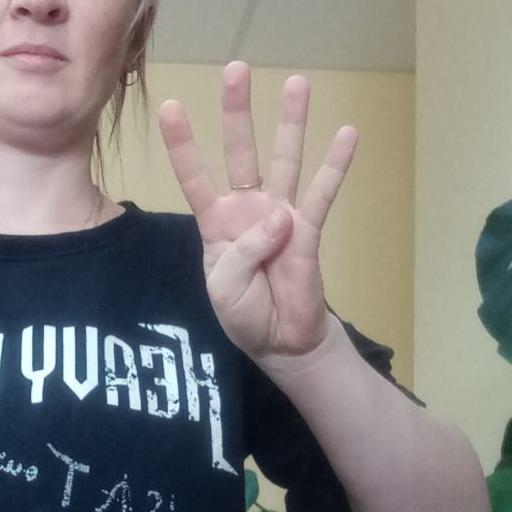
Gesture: four